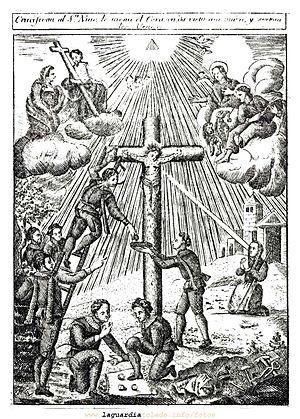
Le Saint Enfant de La Guardia est la prétendue victime d'un meurtre rituel pratiqué par des Juifs et des Conversos, à la fin des années 1480 dans la localité de La Guardia. En raison de ce meurtre, plusieurs Juifs et nouveaux convertis ont été inculpés, condamnés par l'Inquisition et brûlés vifs à Ávila le 16 novembre 1491.